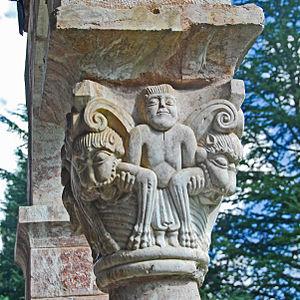
L’abbaye de Saint-Michel de Cuxa est un monastère bénédictin situé au pied du Canigou, sur la commune de Codalet dans le département français des Pyrénées-Orientales en région Occitanie. Il fait partie de la province espagnole de la congrégation de Subiaco.